Heather Kampf

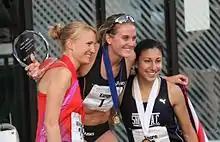
Kampf's victory photo after 8th Medtronic TC 1 Mile road race championship, May 17, 2012, 4:36.9, with second Alisha Williams, 4:39.6, and third Danielle Tauro, at 4:40.0.

Kampf graduated from Rosemount High School in Rosemount, Minnesota, in 2005. At the 2004 Minnesota State Track and Field meet during her junior year, Kampf broke her high school's records in the 400 (55.29) and 800 (2:11.87) meter races en route to becoming the state champion in the 400 meter race and placing third in the 800 meter race. As a senior at the 2005 Minnesota State Track and Field meet, Kampf won the state championship in the 800 meter race, setting a new state record with a time of 2:10.42. She also ran the 400 meter race placing third in a time of 56.62. In 2003 and 2004, Kampf earned All-State honors in cross country. At the 2003 Minnesota State Cross country meet during her junior year, she placed 15th and ran a time of 14:55.7 on the 4 km course.